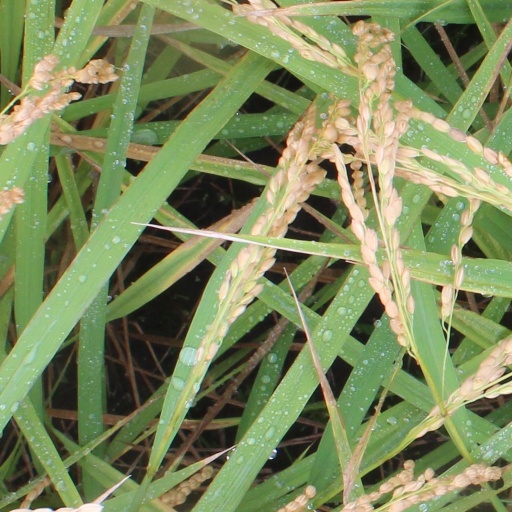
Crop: rice